Pantheism

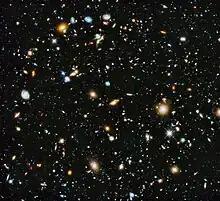
Pantheists believe that the universe itself and everything in it form a single, all-encompassing deity.

Early traces of pantheist thought can be found within animistic beliefs and tribal religions throughout the world as an expression of unity with the divine, specifically in beliefs that have no central polytheist or monotheist personas. Hellenistic theology makes early recorded reference to pantheism within the ancient Greek religion of Orphism, where "pan" (the all) is made cognate with the creator God Phanes (symbolizing the universe), and with Zeus, after the swallowing of Phanes.